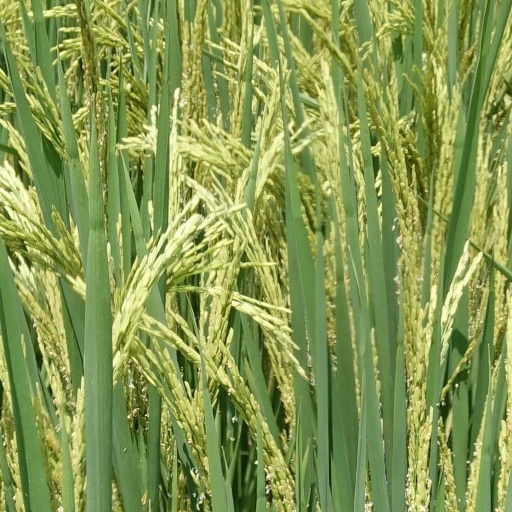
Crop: rice